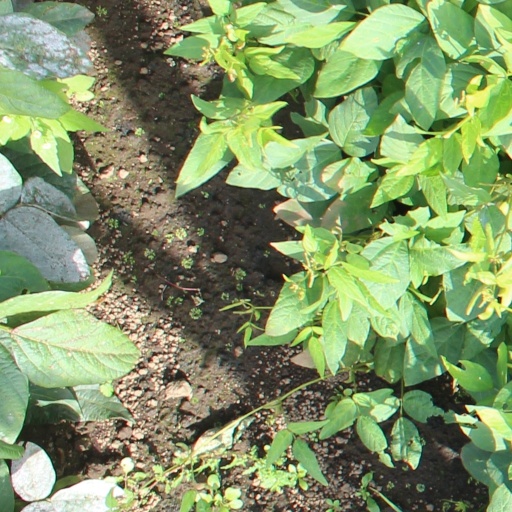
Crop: soybean